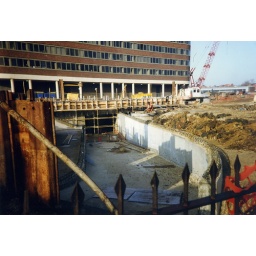
Building the underpass at the High street under the new road